Operation Hurry

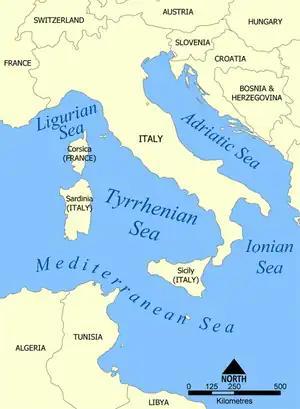

Group I, "Ark Royal", "Hood", the cruiser "Enterprise" and the destroyers "Faulknor", "Foxhound", "Foresight" and "Forester" detached from the main force to conduct Operation Crush, an attack on Elmas airfield at Cagliari in Sardinia as Group II, "Argus", Valiant", "Hotspur", "Greyhound", "Gallant". Escapade", "Encounter" and "Velox" continued towards the Malta flying-off point. On 2 August, at nine Swordfish bombers and three minelayers began to take off from "Ark Royal". Somerville wrote later that he watched,